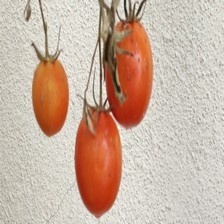
Label: tomato